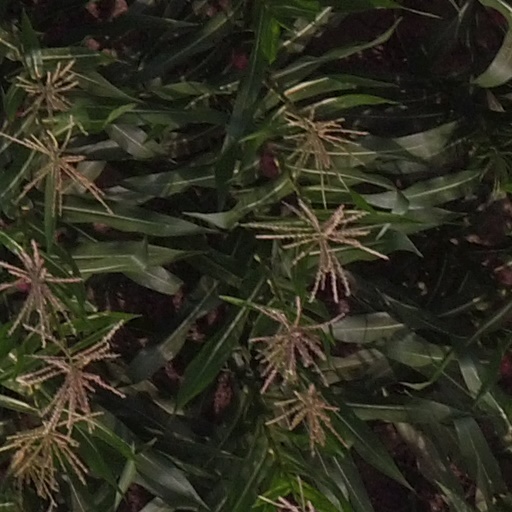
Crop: maize; corn